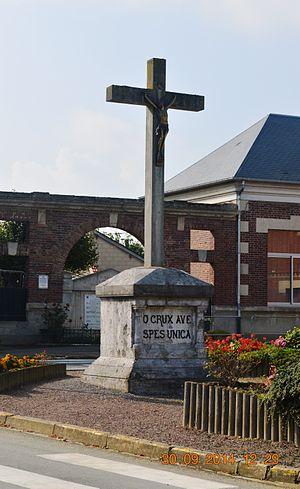
Assis-sur-Serre est une commune française située dans le département de l'Aisne, en région Hauts-de-France.